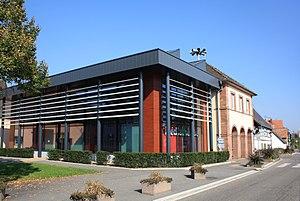
La Médiathèque de Rœschwoog
Rœschwoog est une commune française située dans le département du Bas-Rhin, en région Grand Est.